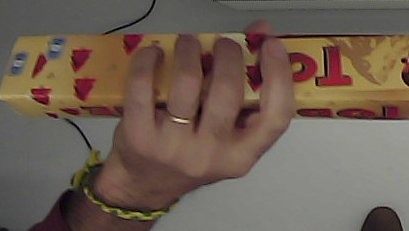
Product: toblerone_white